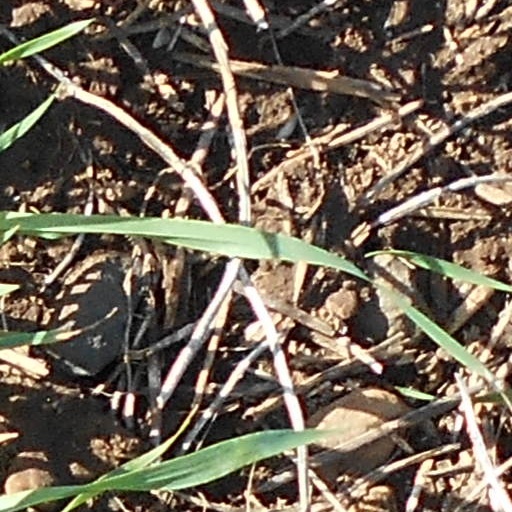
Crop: wheat